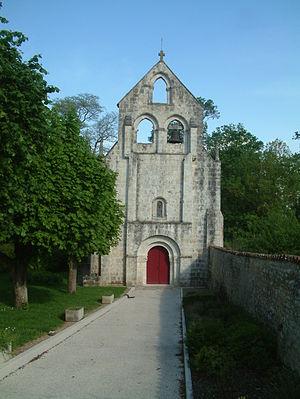
Eglise de St Coutant le Grand
Les églises de la Charente-Maritime présentent une grande diversité, d'une commune à une autre, et se distinguent par des styles et des périodes de construction différentes. De nombreux édifices témoignent cependant de l'épanouissement, aux XIᵉ et XIIᵉ siècles d'une forme d'art roman spécifique, appelée art roman saintongeais, caractérisée par une simplicité des formes et un décor sculpté, souvent très riche.
Saint-Coutant-le-Grand est une commune du sud-ouest de la France, située dans le département de la Charente-Maritime.